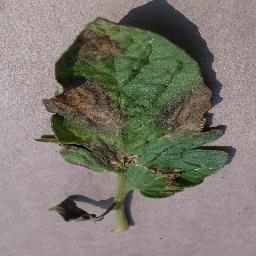
Label: Tomato___Late_blight